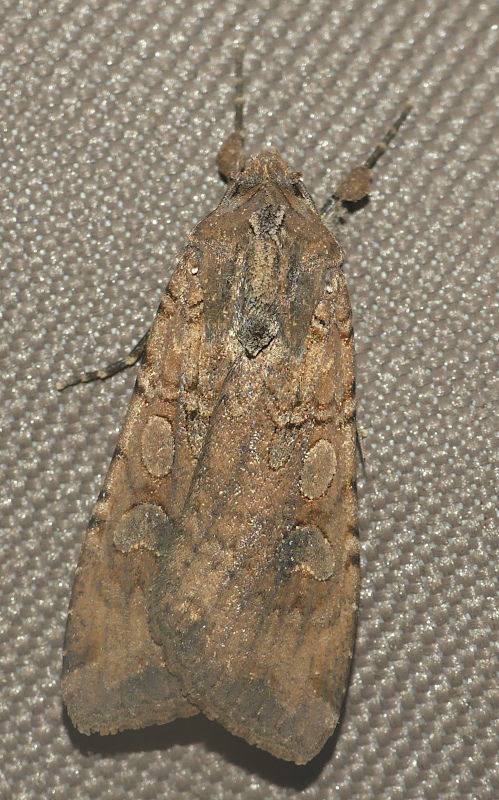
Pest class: cutworms